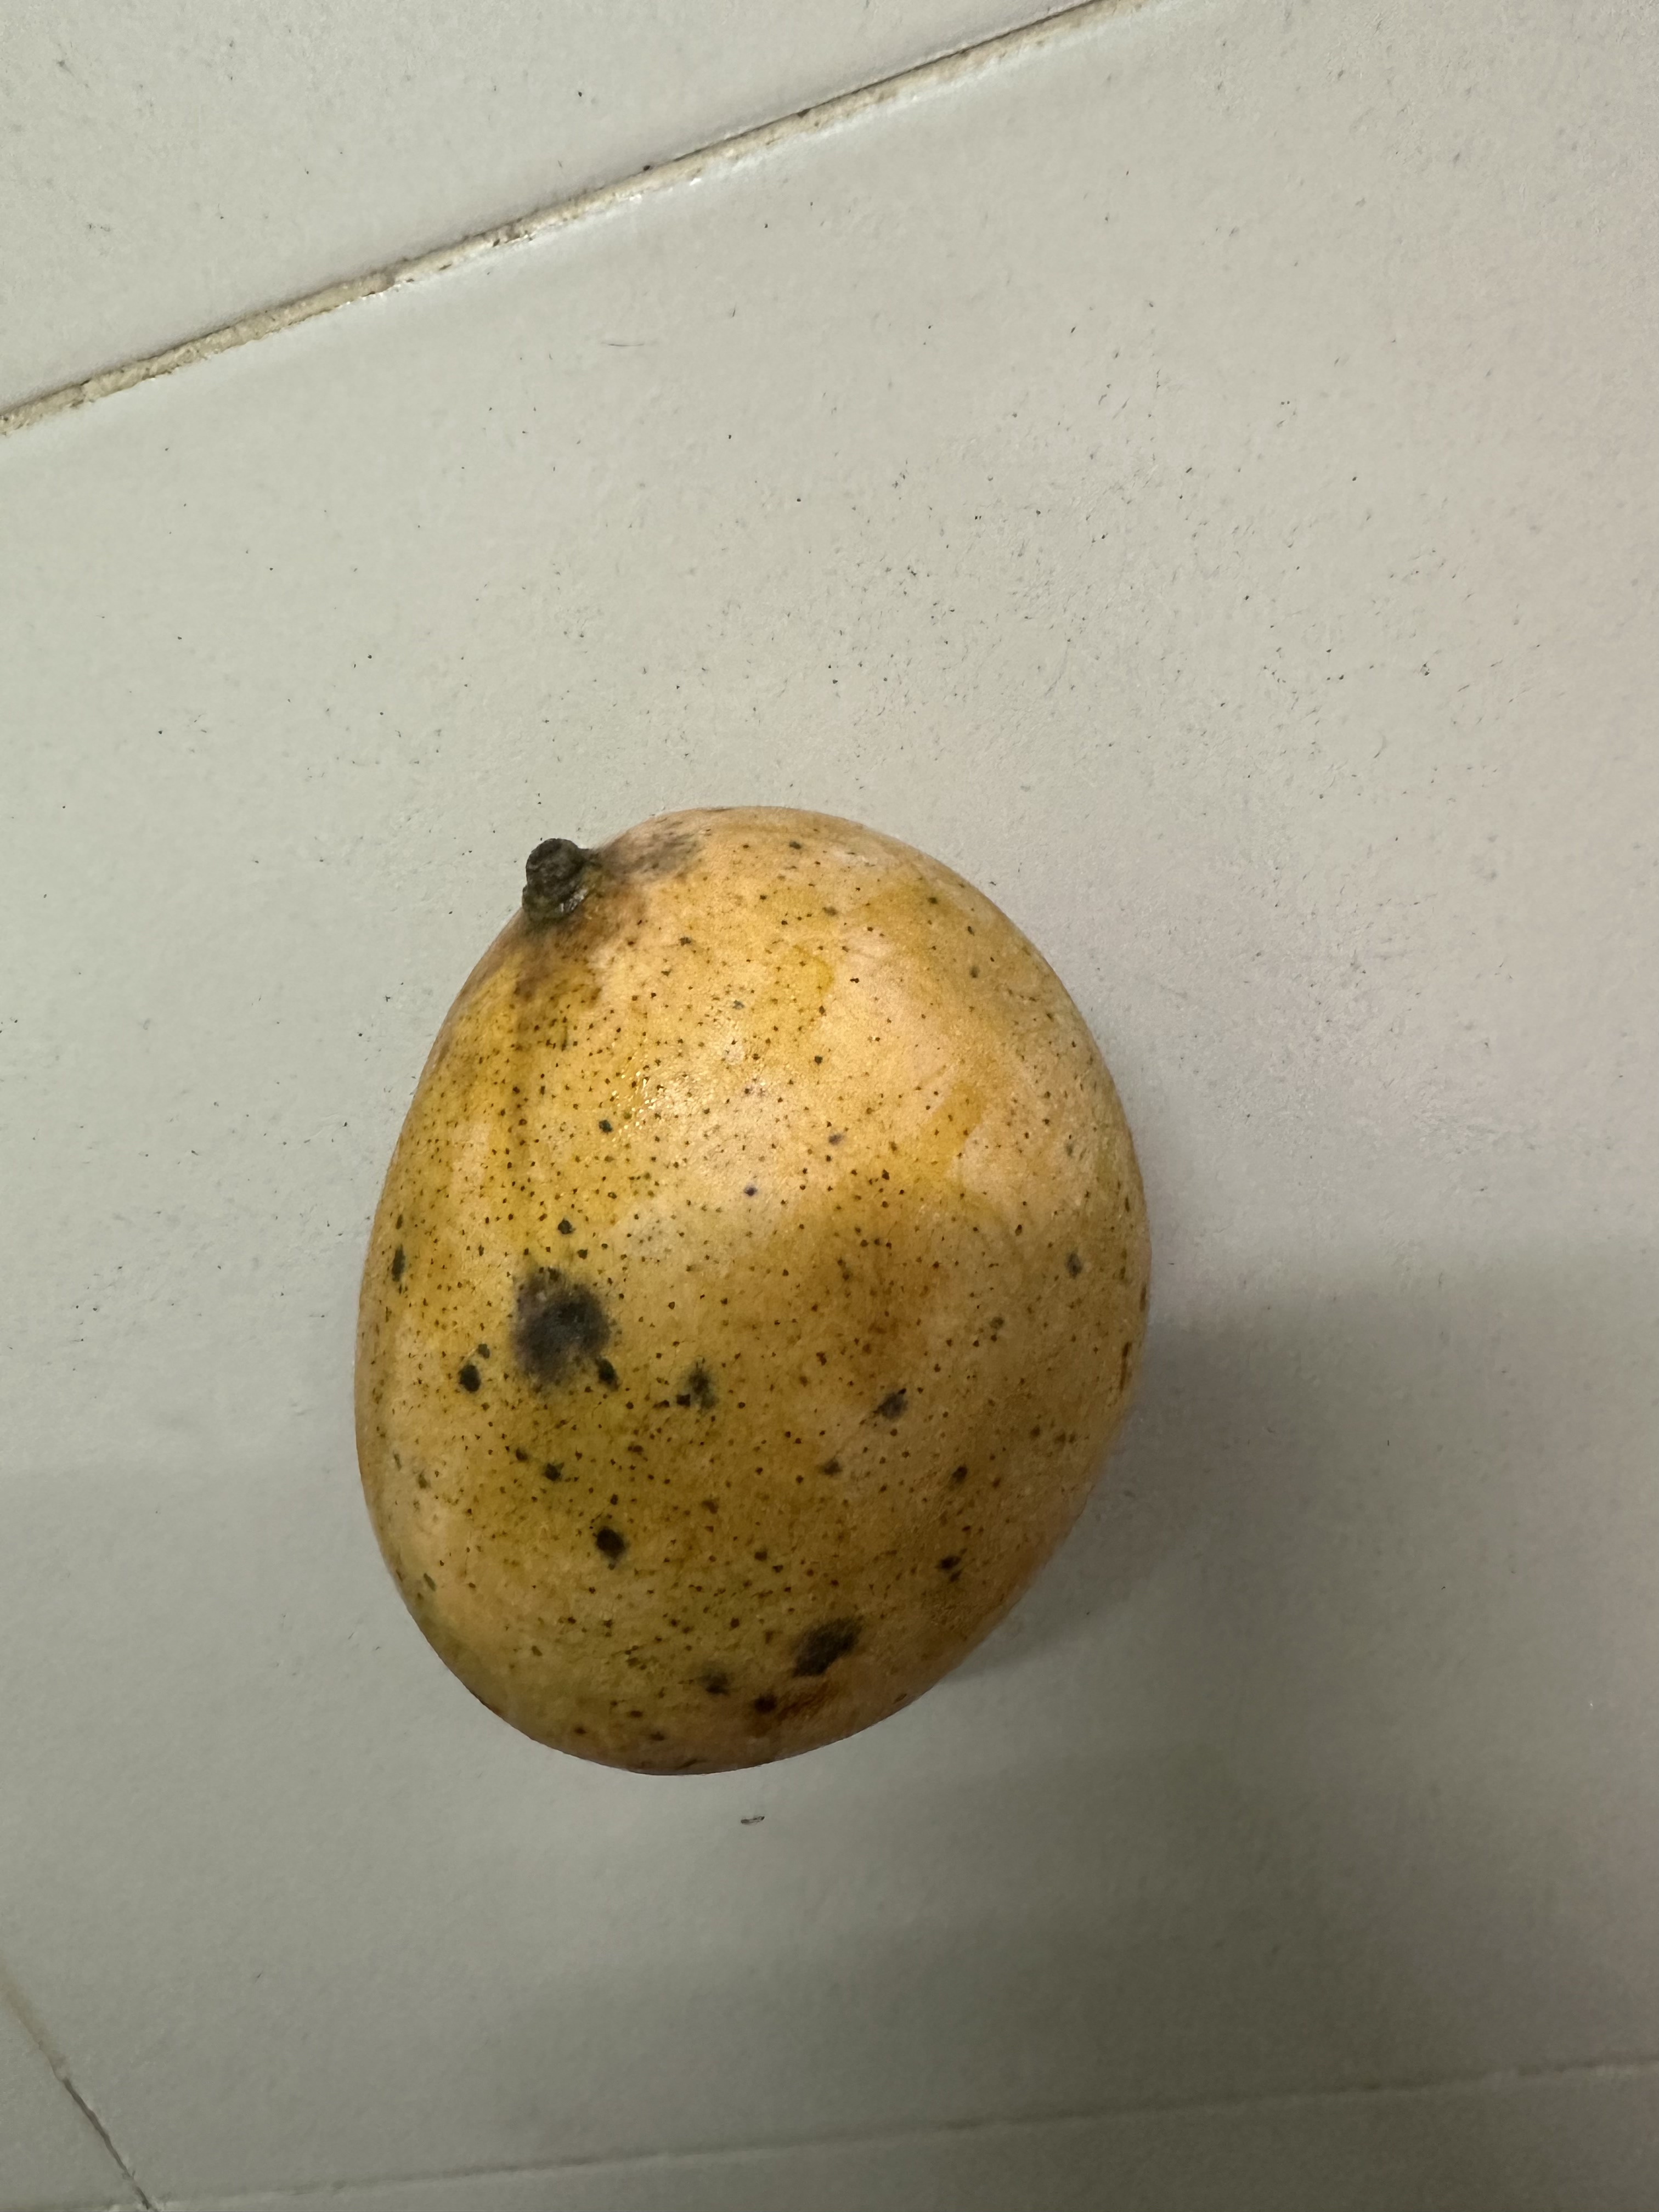
Mango variety: Mollika